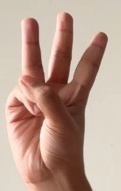
ASL sign: W